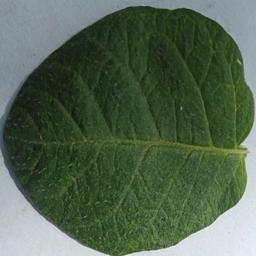
Etiqueta: Sana